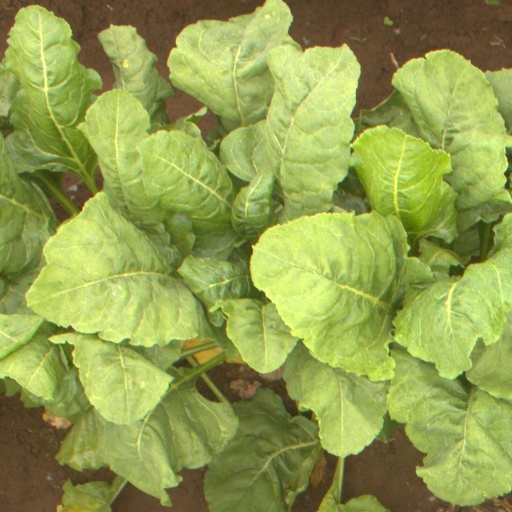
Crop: sugar beet